Cottonwood Creek Bridge (Colorado Springs, Colorado)

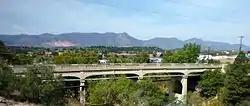

The Cottonwood Creek Bridge is a bridge over Cottonwood Creek in Colorado Springs, Colorado. The structure is on the National Register of Historic Places.